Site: saxony
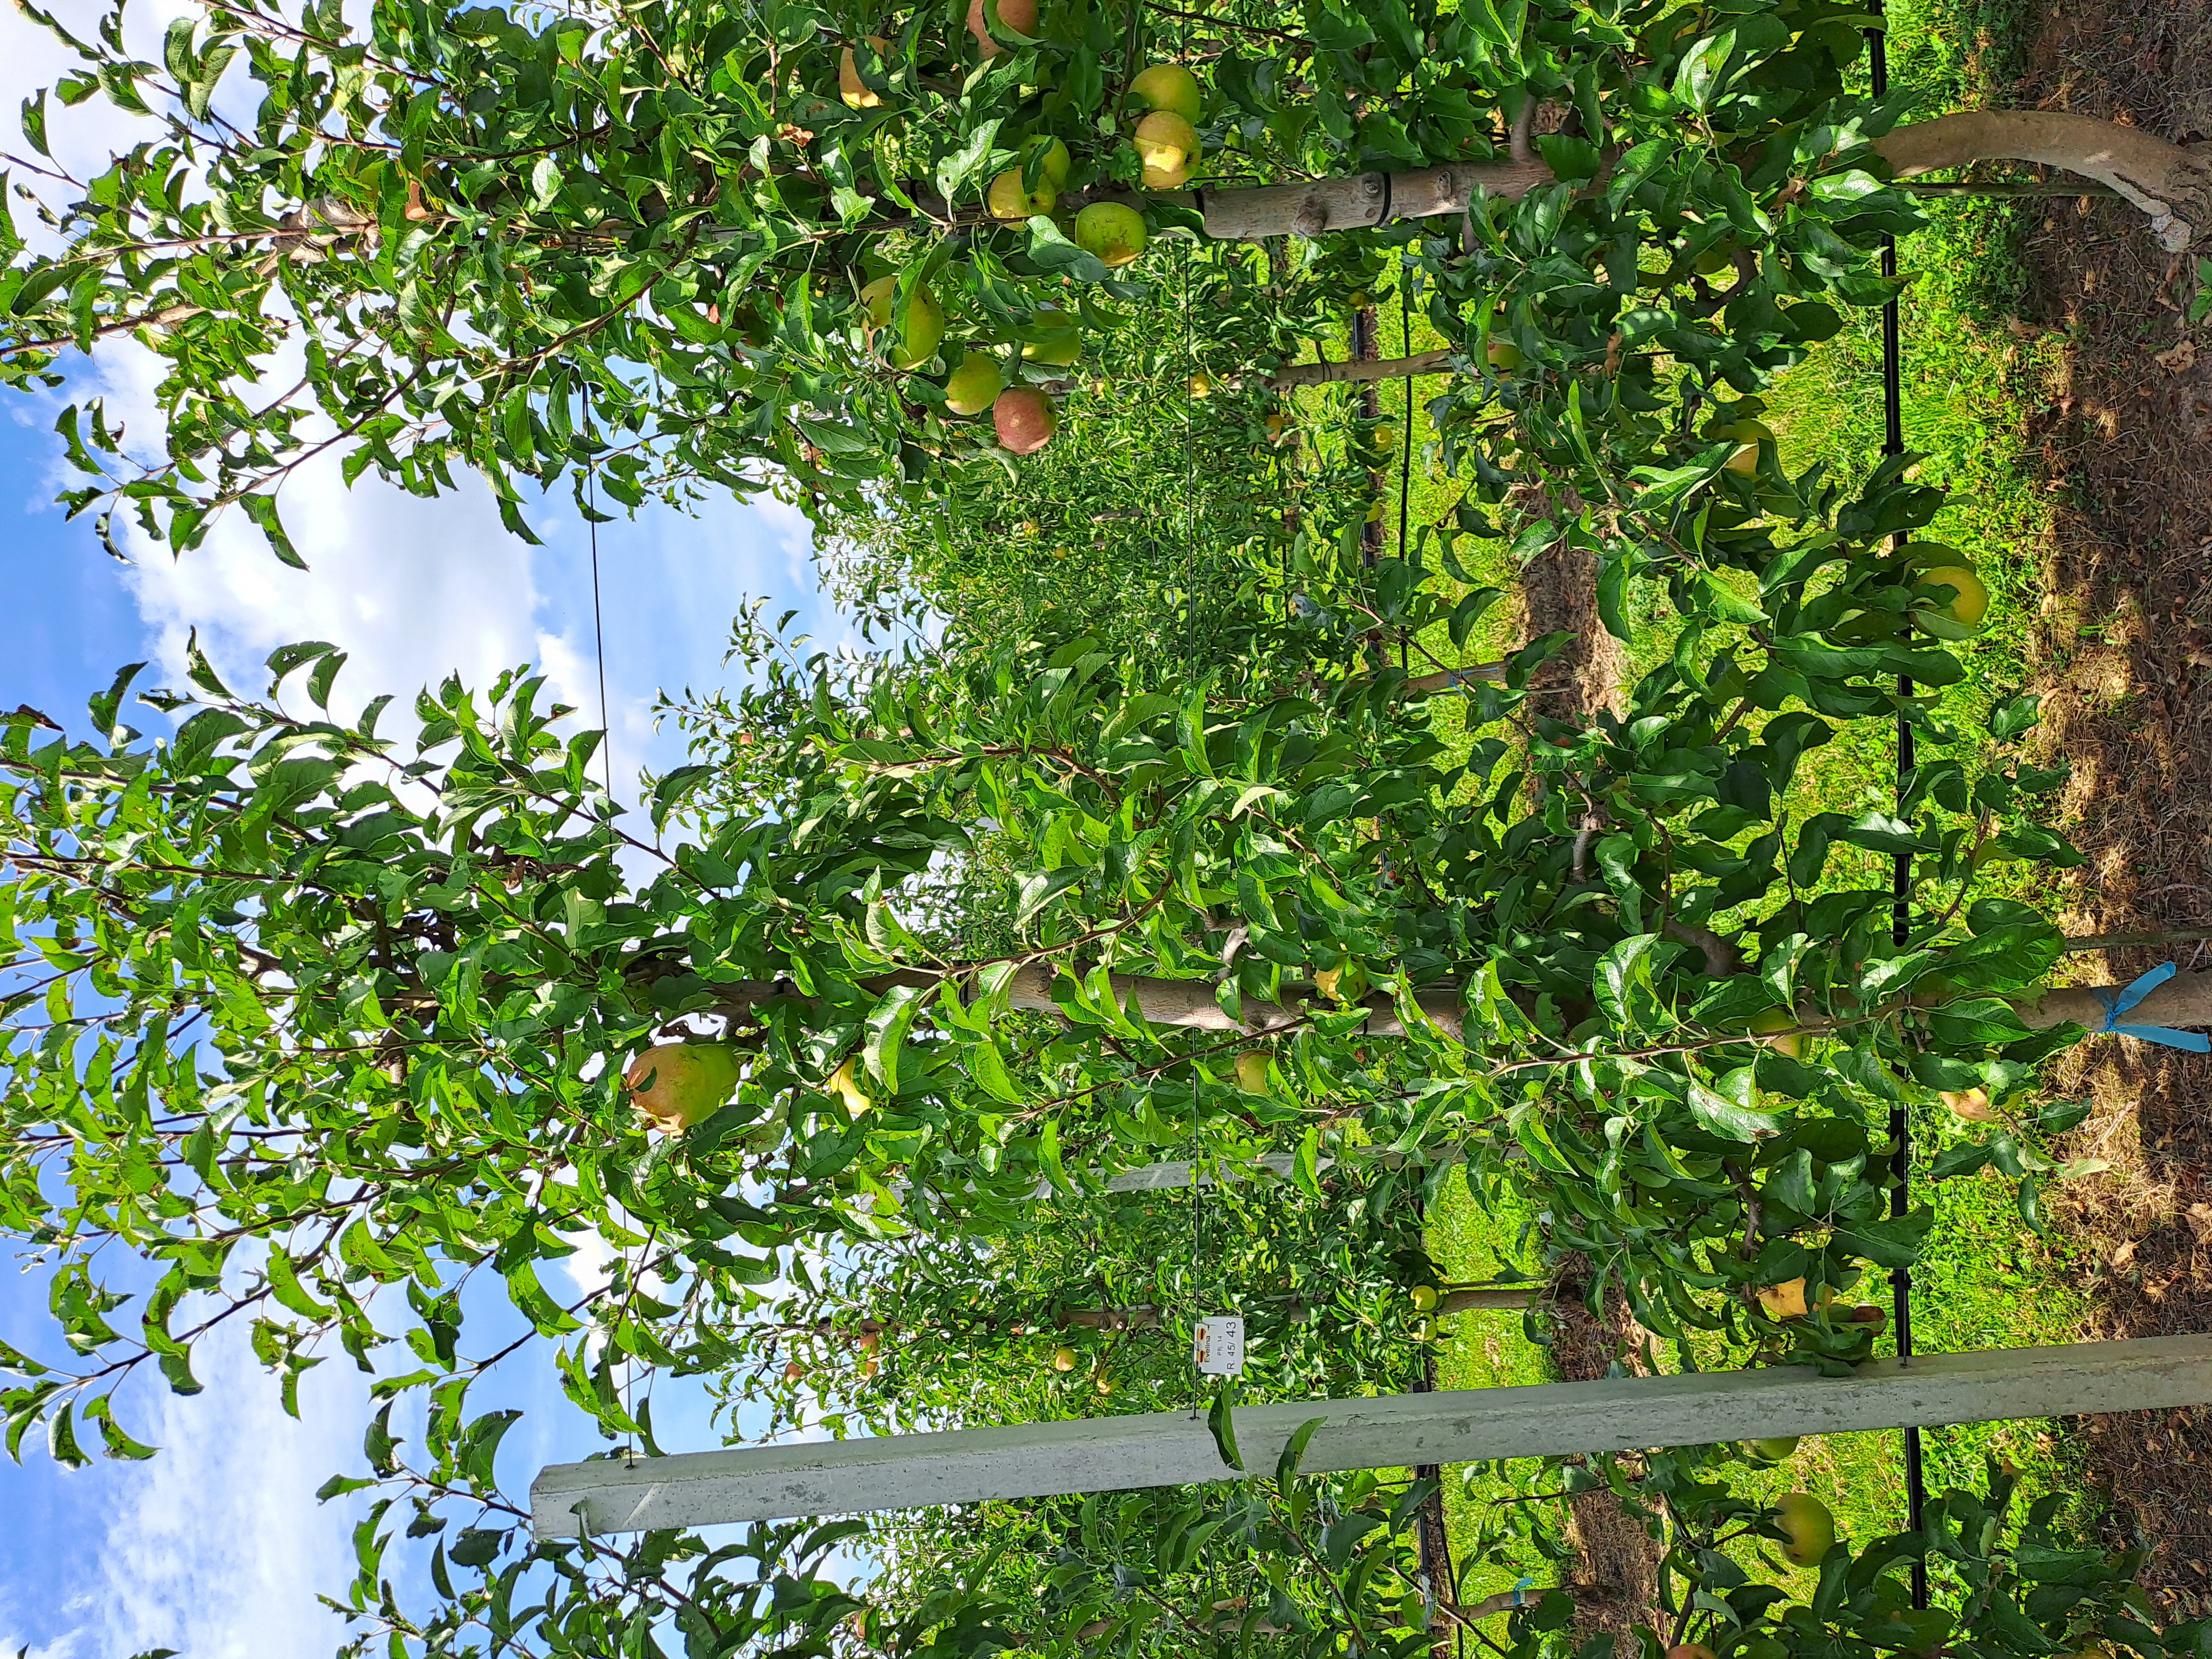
Growth stage (BBCH 85): Maturity of fruit and seed